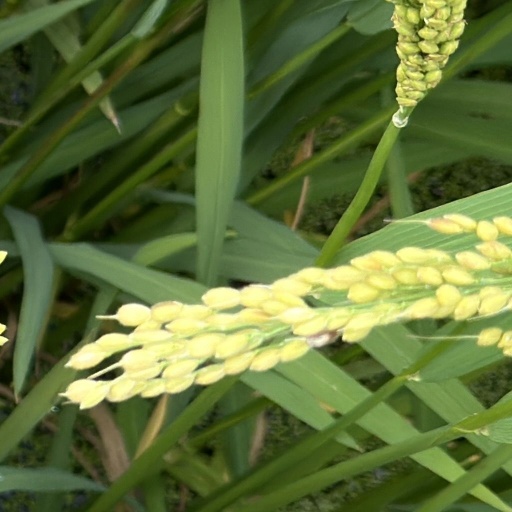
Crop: rice